Wappocomo (Romney, West Virginia)

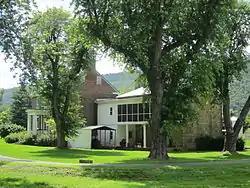

Col. Parsons died on April 24, 1862, while the American Civil War was still in progress. On April 26, 1862, acting Quartermaster Lt. F. H. Morse of the Union Army completed his death certificate, in which he noted Parsons' "very fine house near Romney." Following his death, the plantation was inherited by Col. Parsons' wife, Susan Blue Parsons, for the purpose of raising and educating their children.